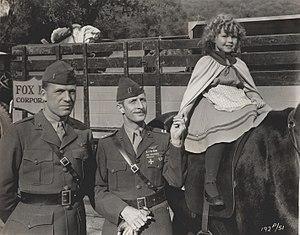
Le Petit Colonel est une comédie dramatique américaine réalisée par David Butler en 1935.